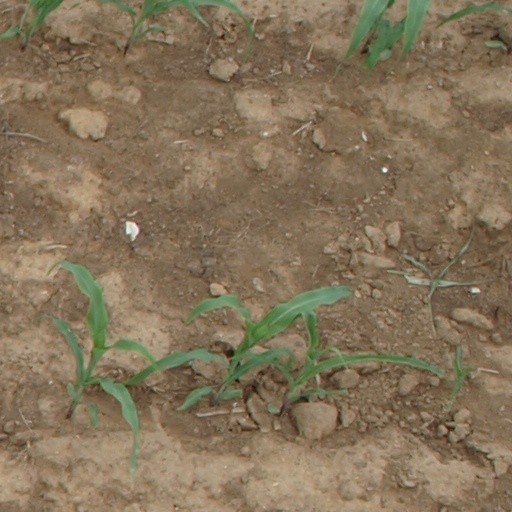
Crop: maize; corn